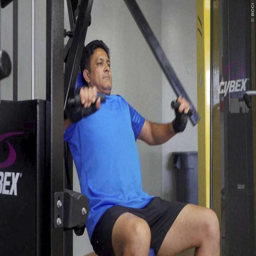
cricketer at the gym on tuesday ahead of the first test against cricket team .